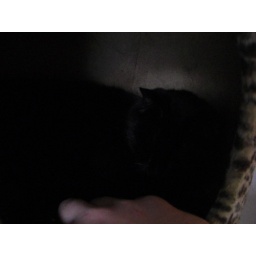
Long string Freya attacking and glaring at my hand in cat tree